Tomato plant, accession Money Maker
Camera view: bottom (45 deg); turntable rotation: 120 degrees
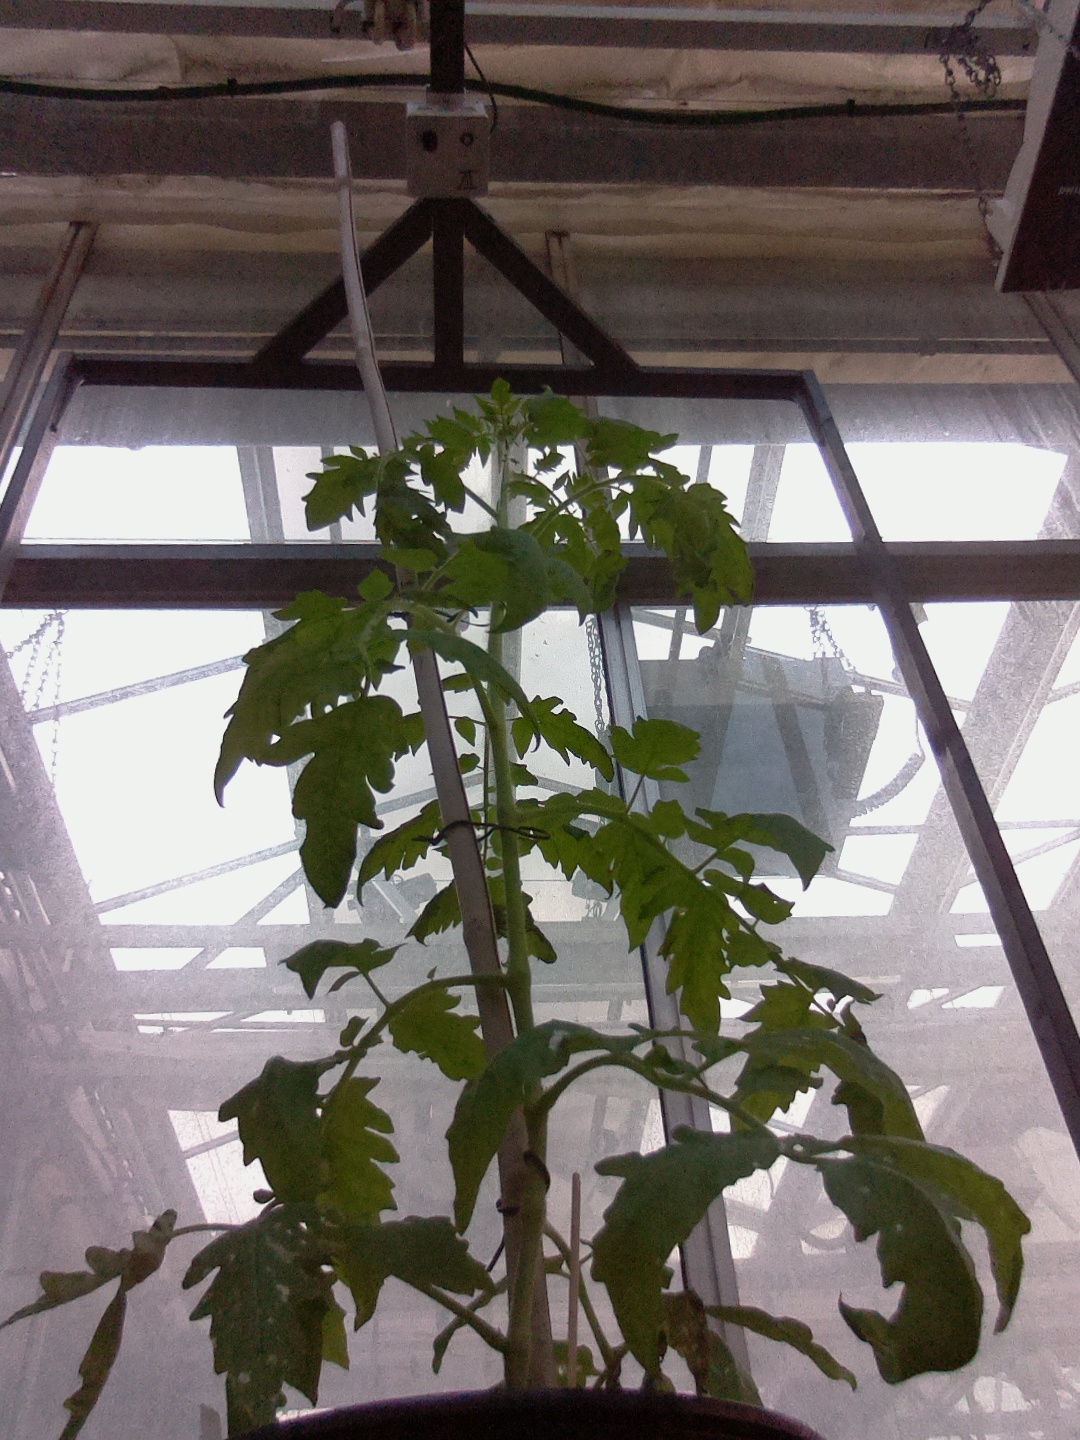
BBCH growth stage 53: 3 inflorescences visible